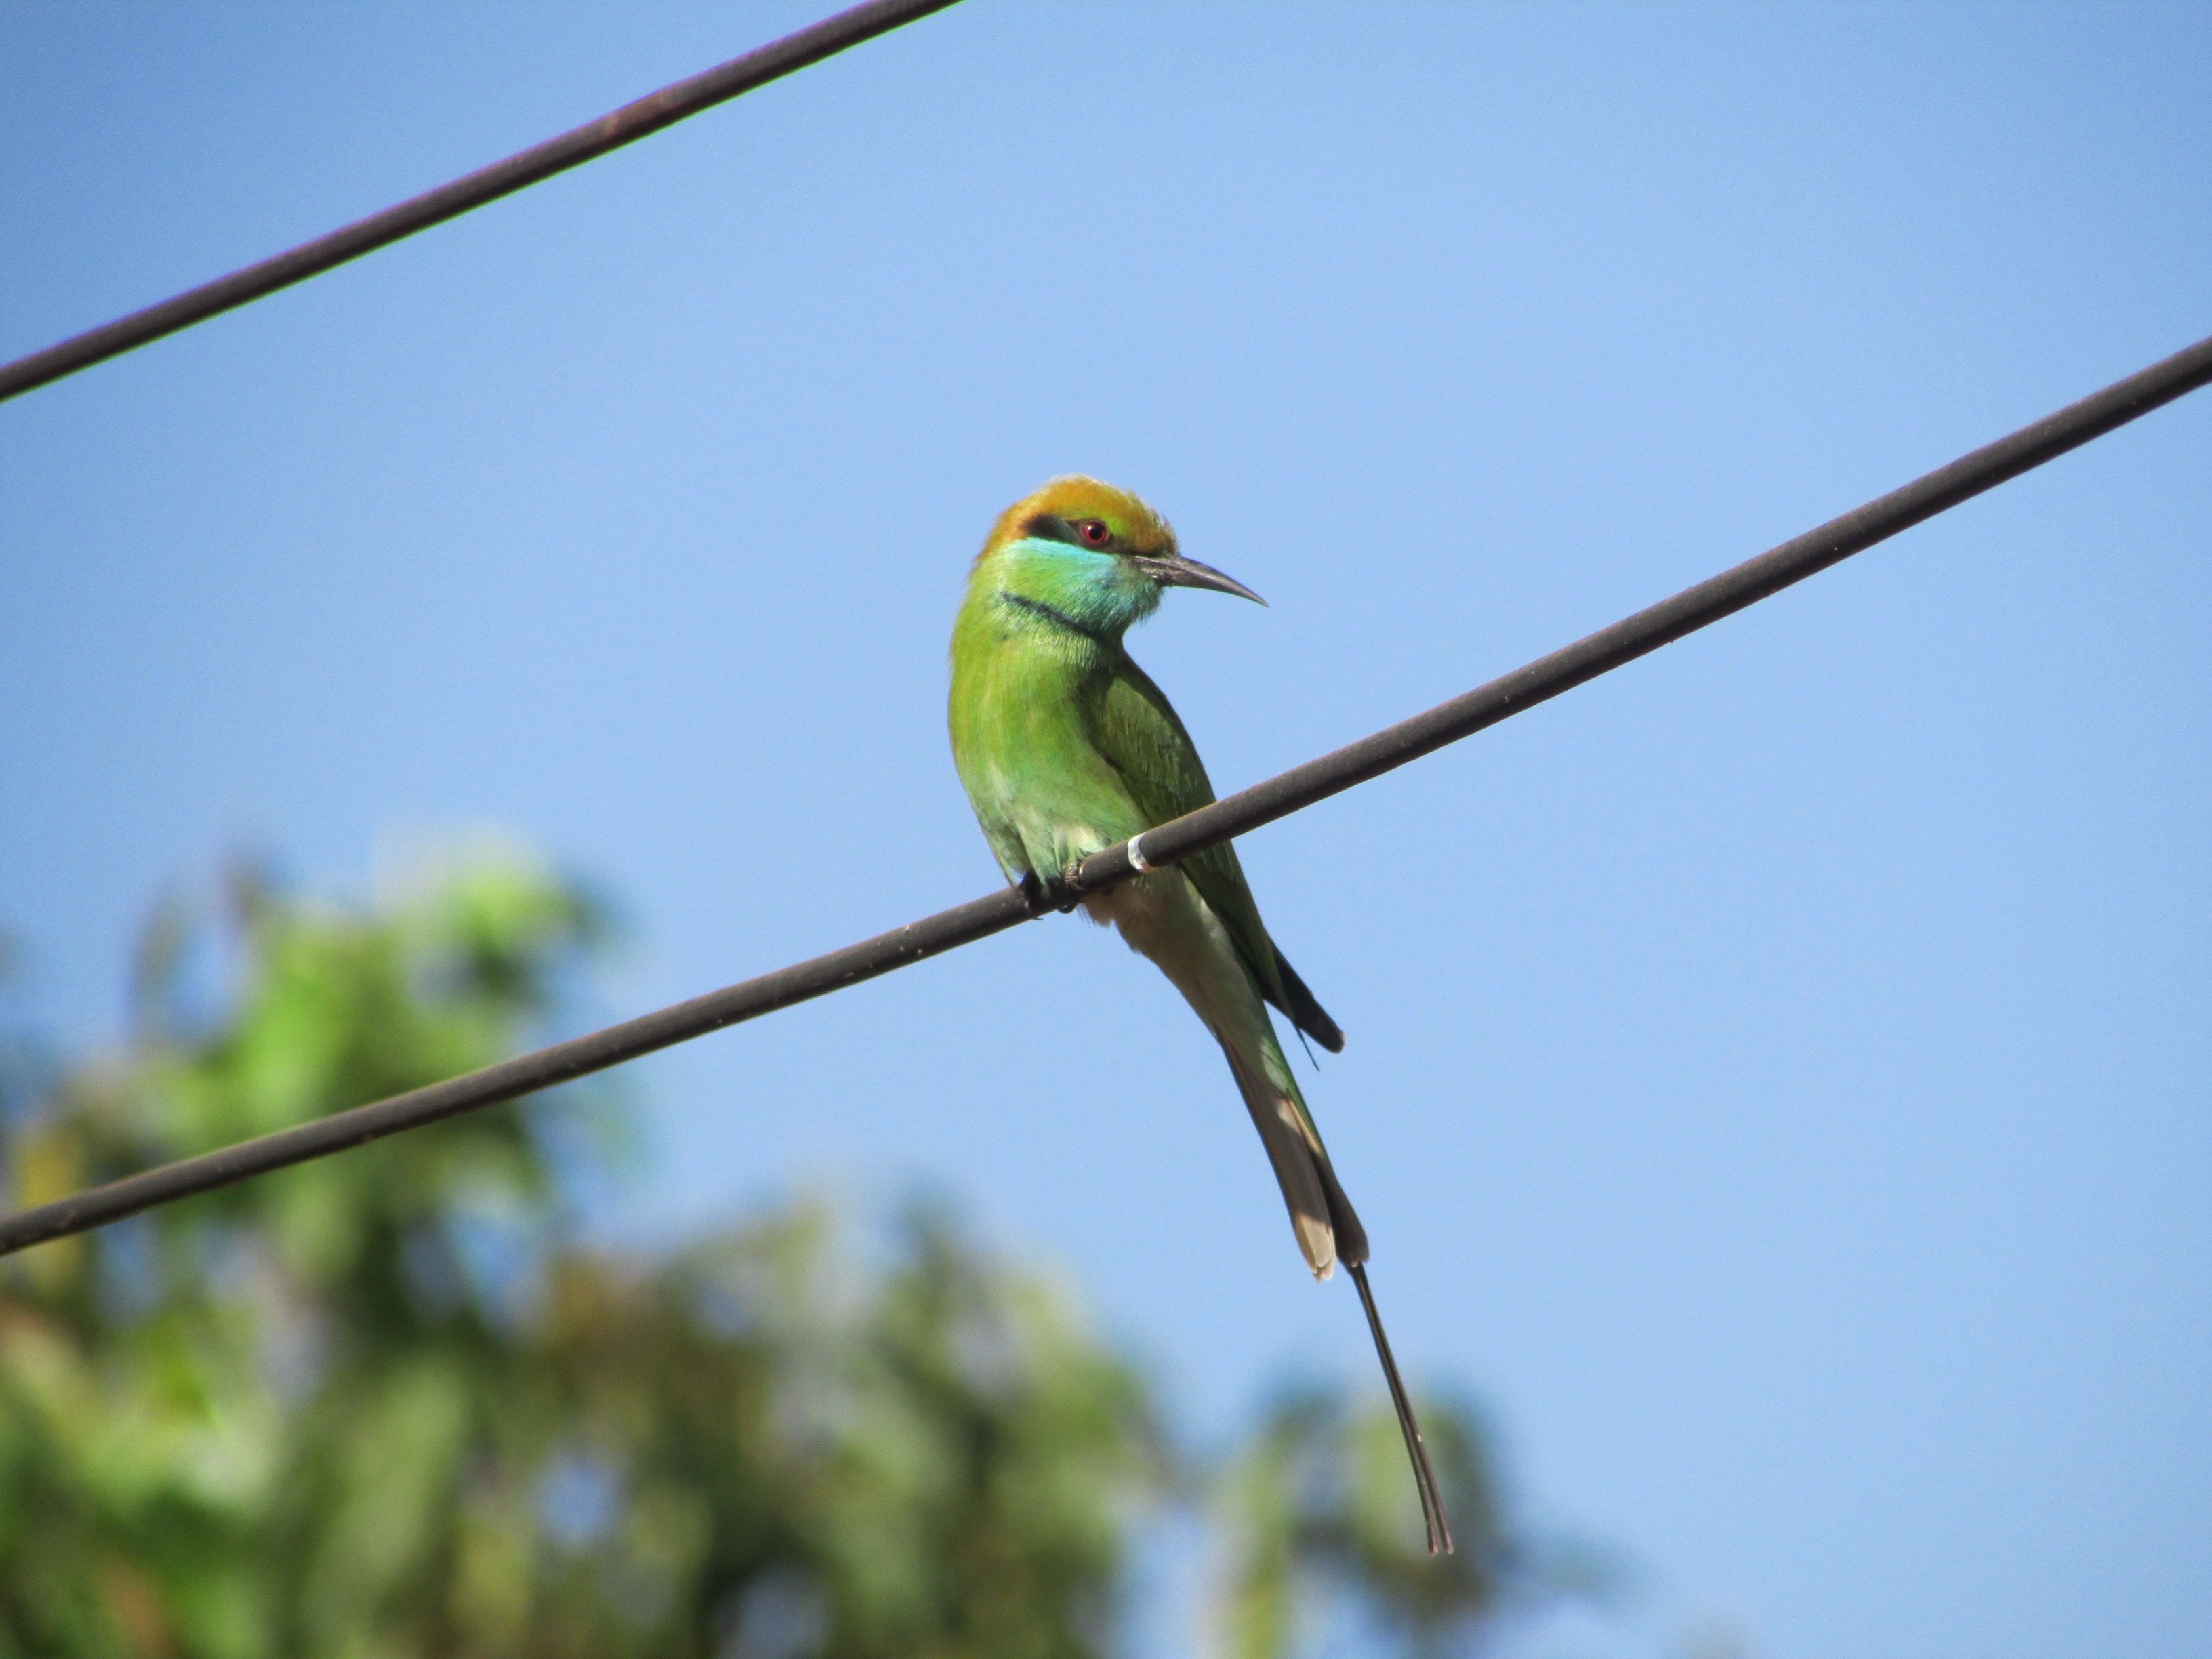
nature, branch, bird, wing, green, beak, tropical, small, dharwad, fauna, vertebrate, parrot, india, exotic, kingfisher, parakeet, alcedo atthis, perching bird, common pet parakeet